Ion Frunzetti

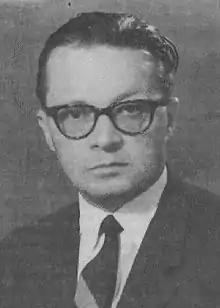
Ion Frunzetti

Ion Frunzetti (1918–1985) was a Romanian art critic and historian. He was vice president of the Union of Fine Artists, head of the Literature and Arts Section of the Academy of Social and Political Sciences, professor at Bucharest's Nicolae Grigorescu Fine Arts Institute and, for a time, director of the Institute of Art History and of Editura Meridiane.